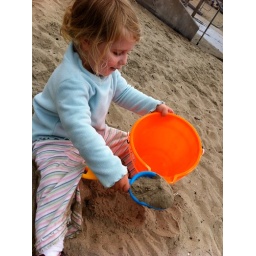
fun in the sand @avila beach